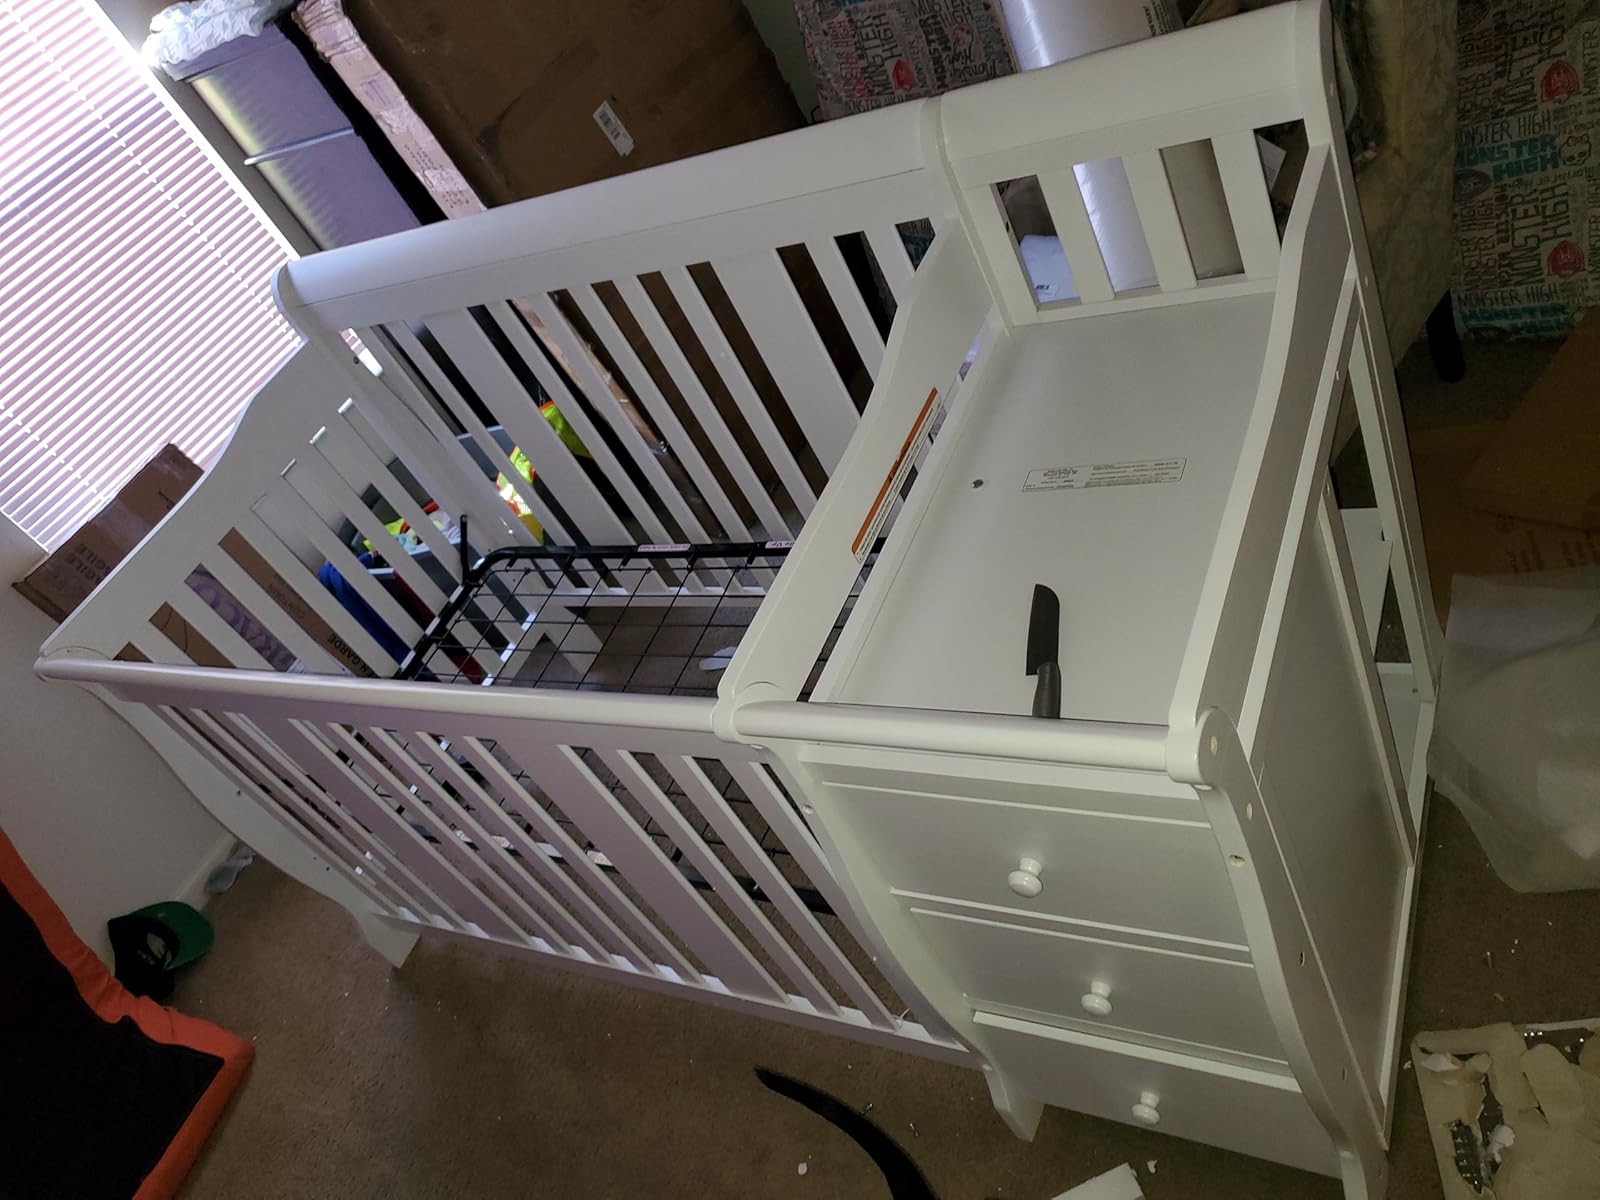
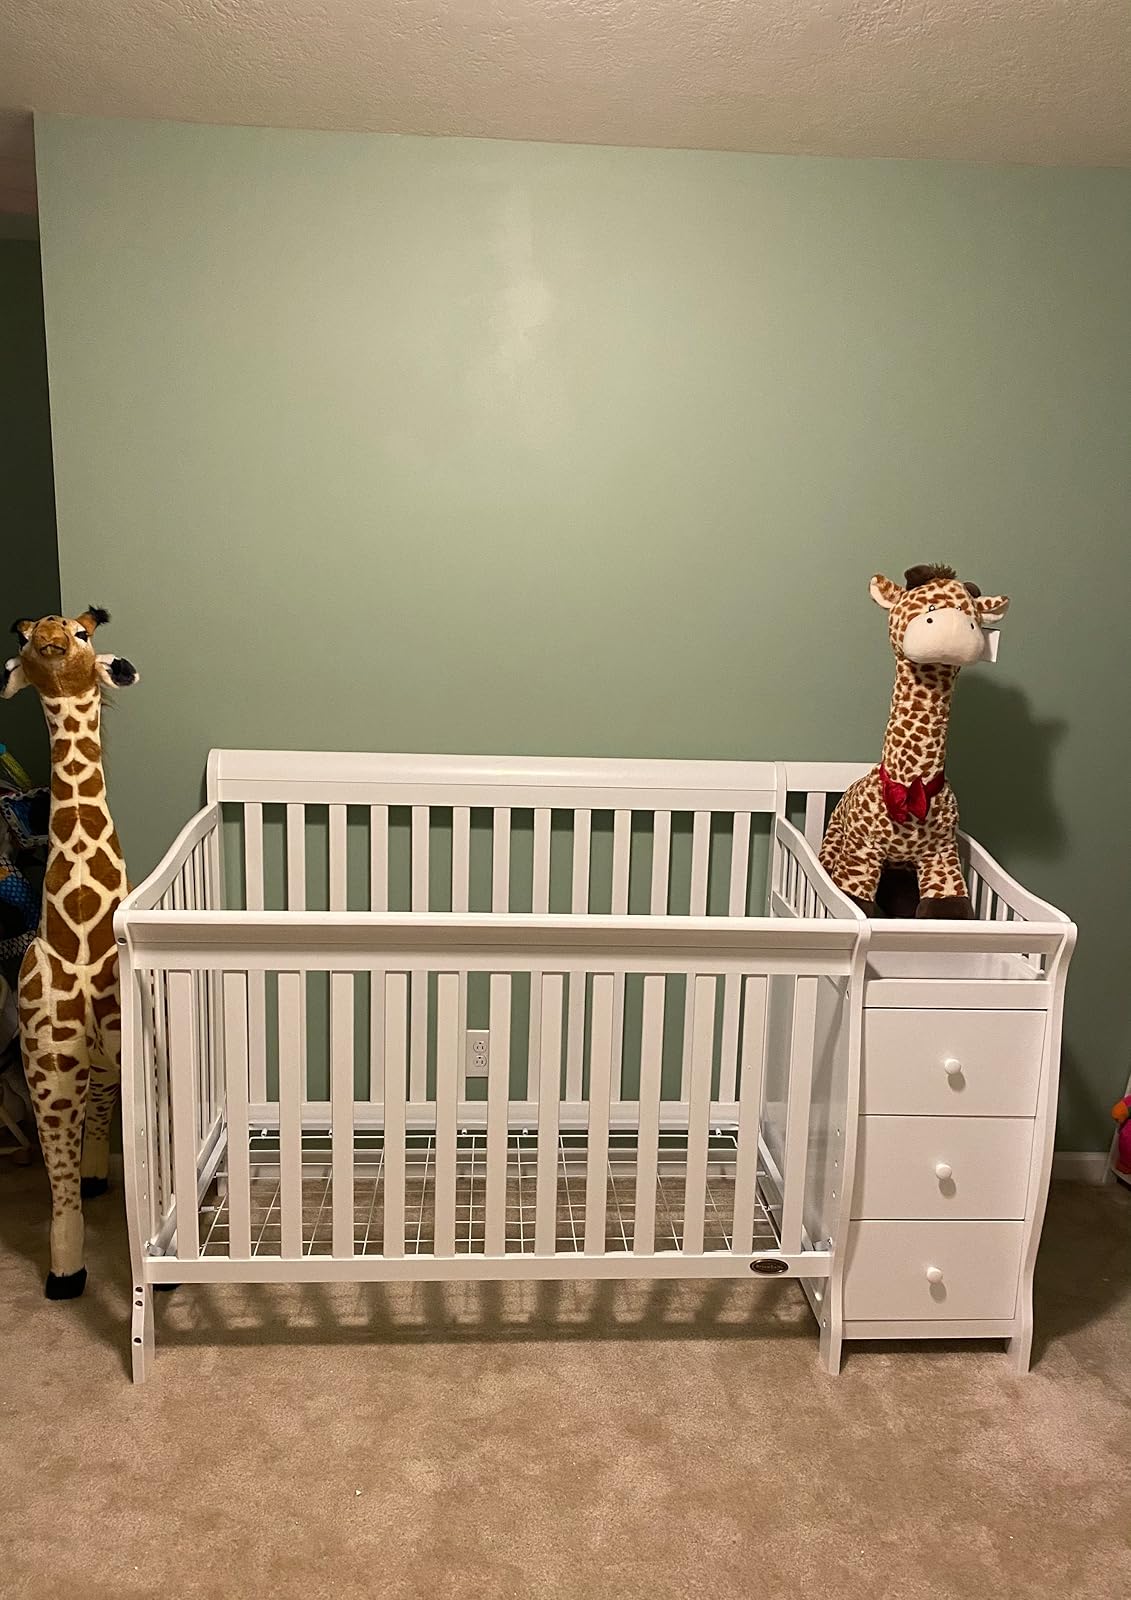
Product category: products_crib
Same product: yes